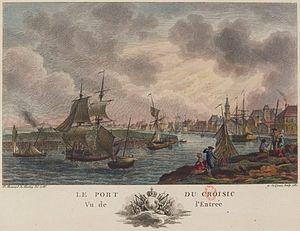
Planche tirée des Nouvelles vues perspectives des ports de France dessinées pour le Roi par M. Ozanne. Gravées par Y. Le Gouaz en 1776.
Le Soleil-Royal est un navire de guerre français en service de 1750 à 1759. C'est un vaisseau de ligne de deuxième rang à deux ponts portant 80 canons, le troisième du nom dans la Marine royale française. Il est mis en chantier pendant la vague de construction qui sépare la fin de la guerre de Succession d'Autriche du début de la guerre de Sept Ans.